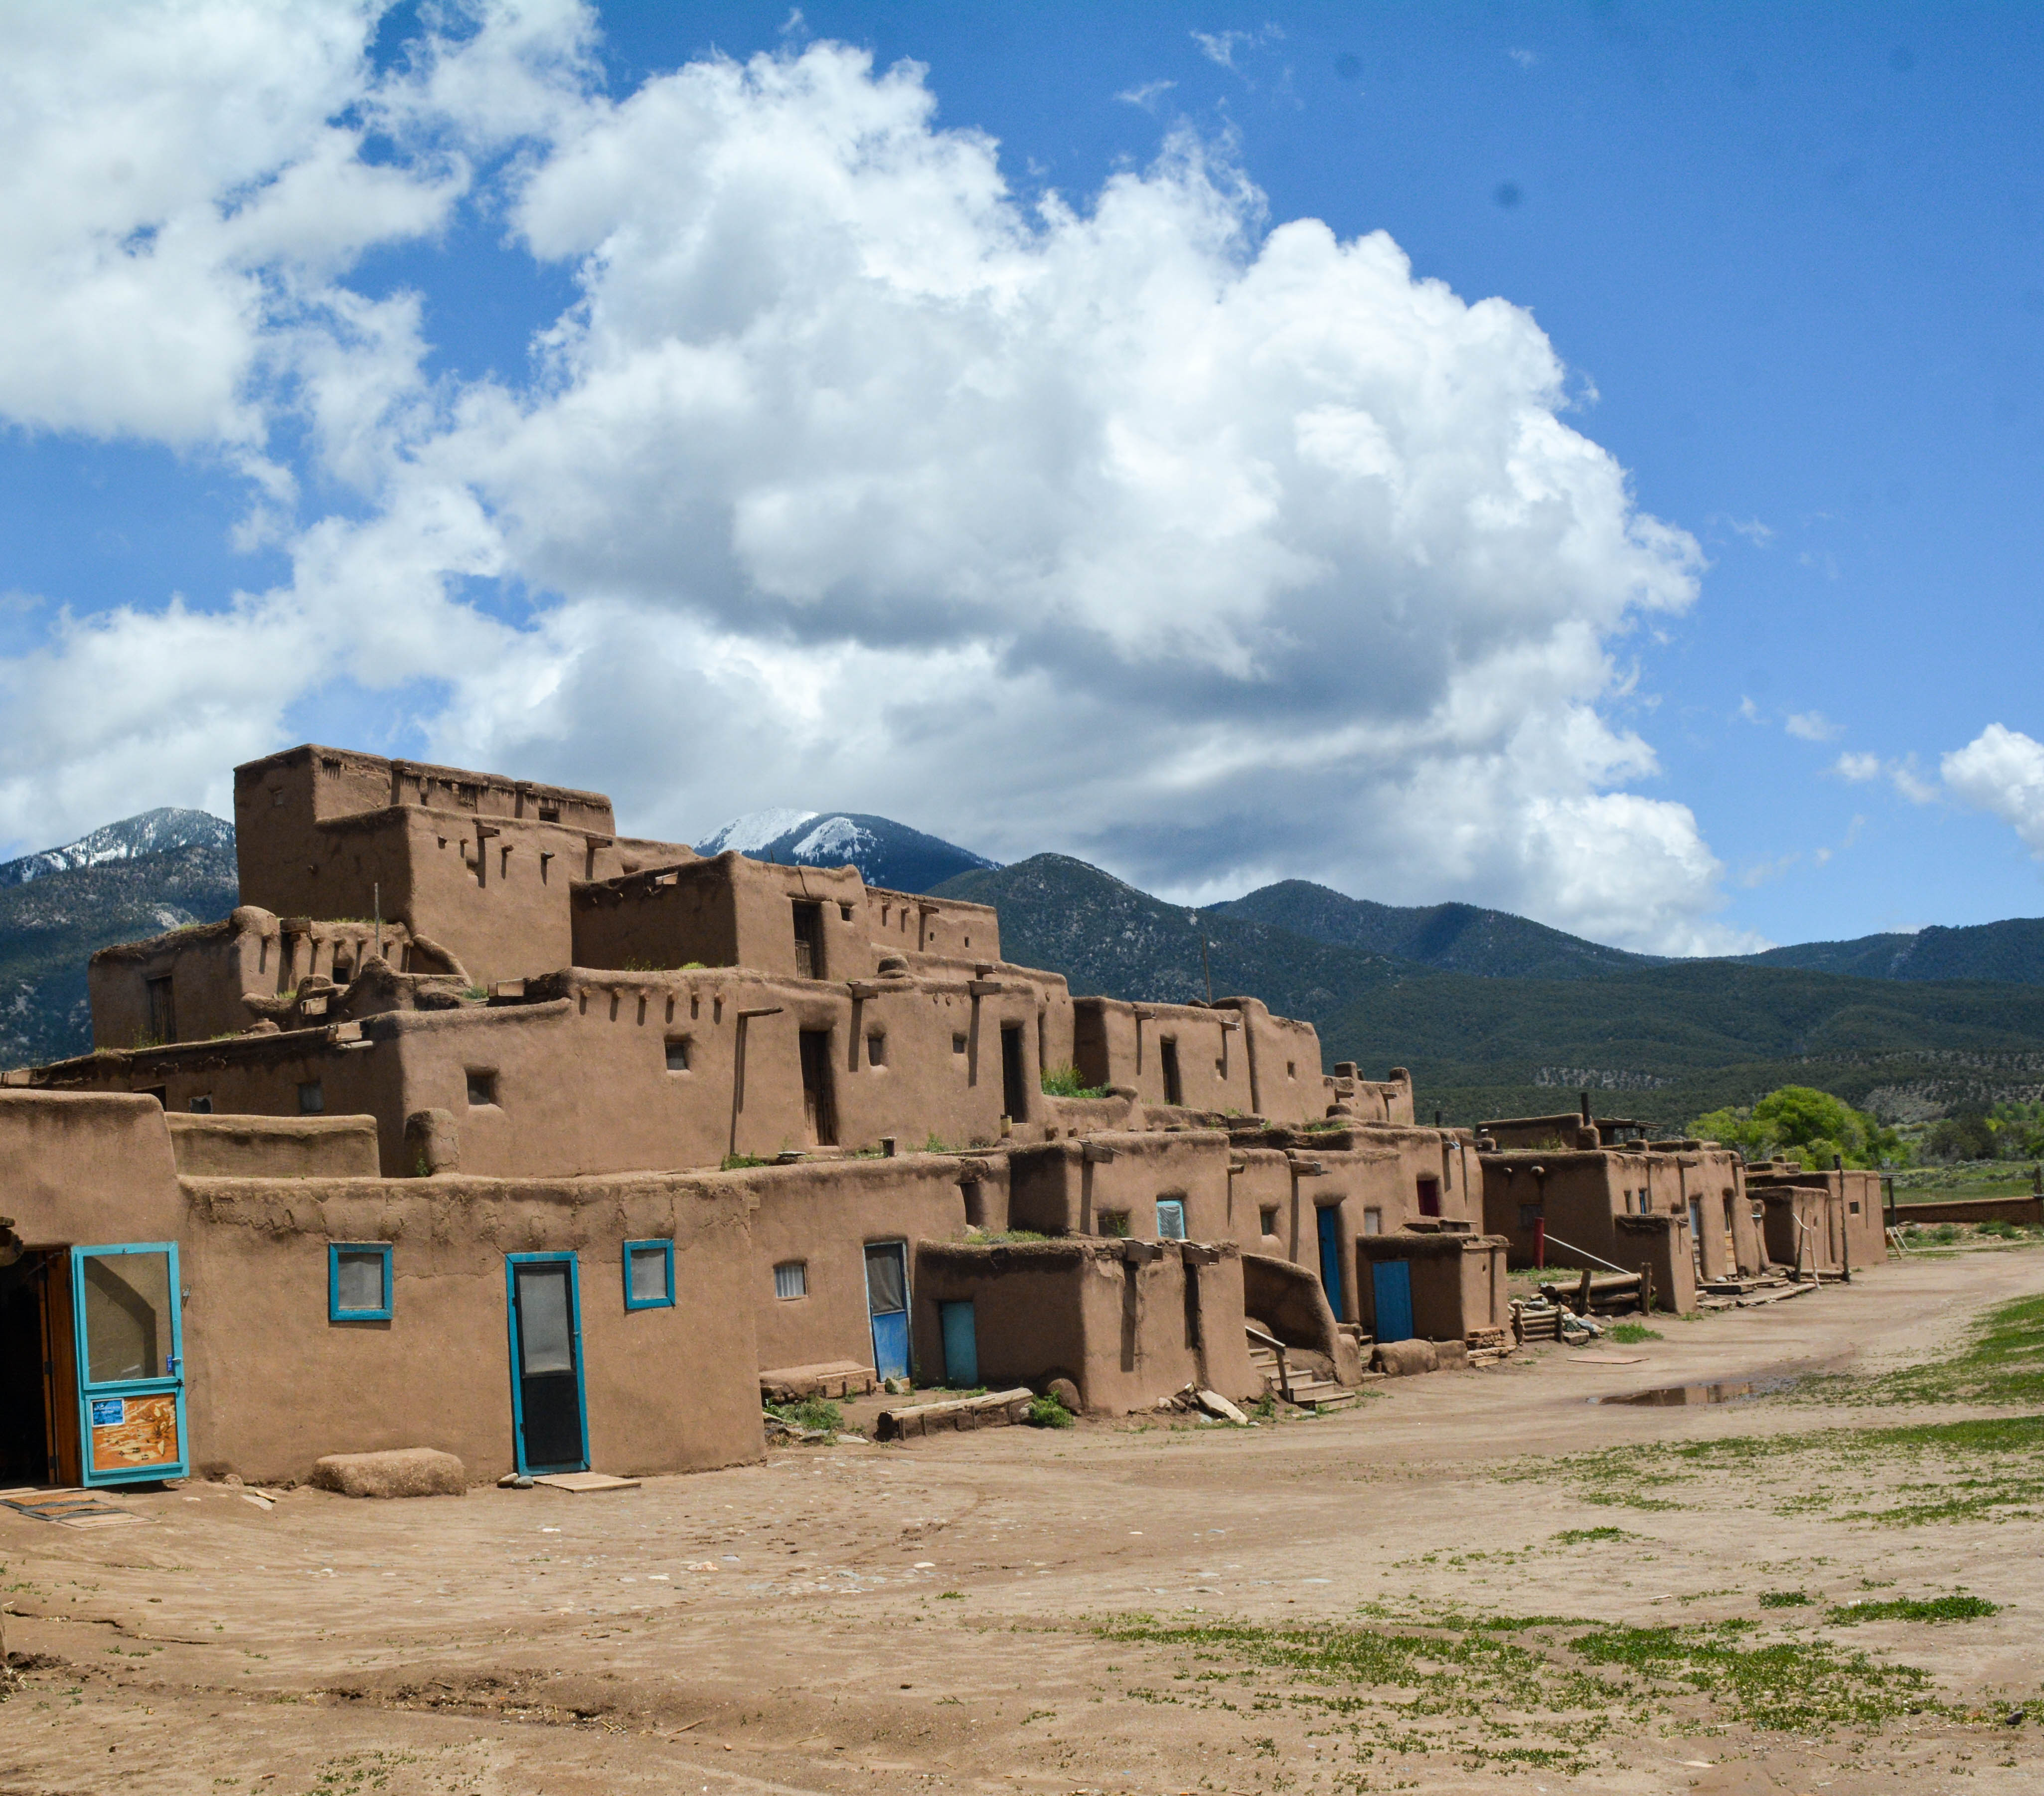
landscape, sea, sky, house, town, vacation, travel, village, fortification, ruins, santafe, truchas, northernnewmexico, pueblosantafe, rural area, ancient history, human settlement